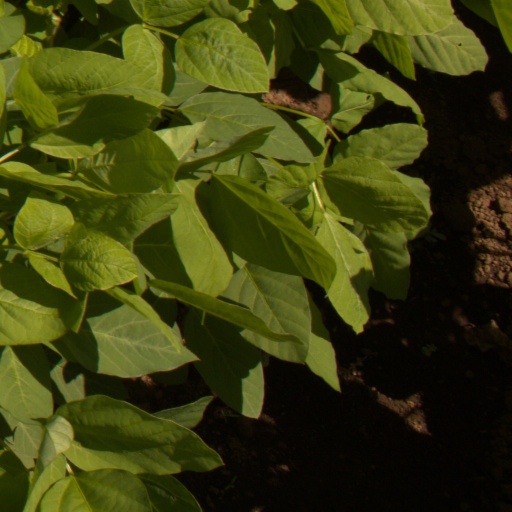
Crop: soybean